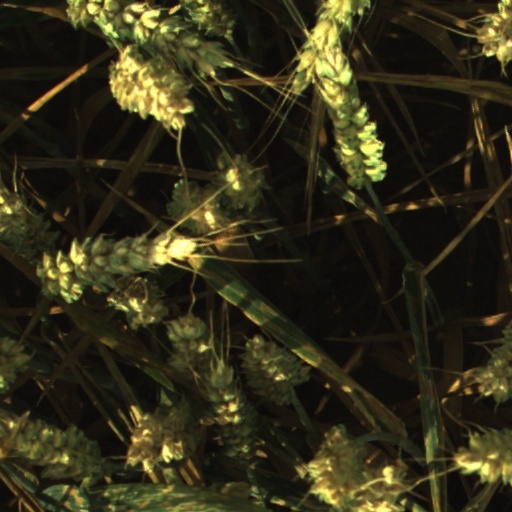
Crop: wheat